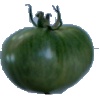
Label: Tomato not Ripened 1